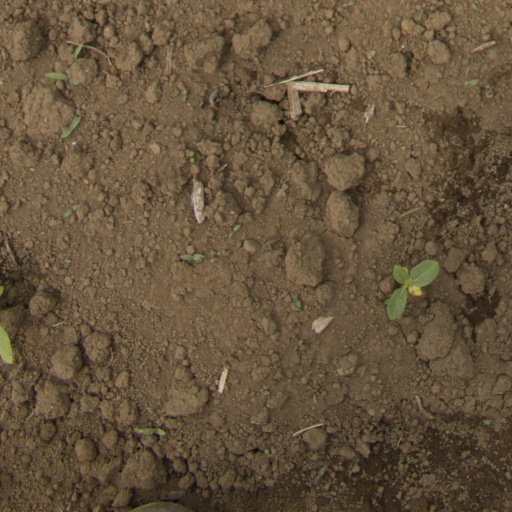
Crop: Jerusalem artichoke